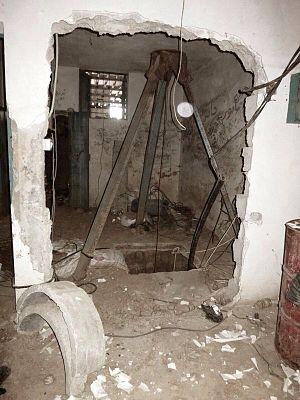
Le terrorisme palestinien fait référence aux actes de terrorisme perpétrés par des individus ou des organisations palestiniennes, principalement dans le cadre du conflit israélo-palestinien, du nationalisme palestinien et de l'islamisme.